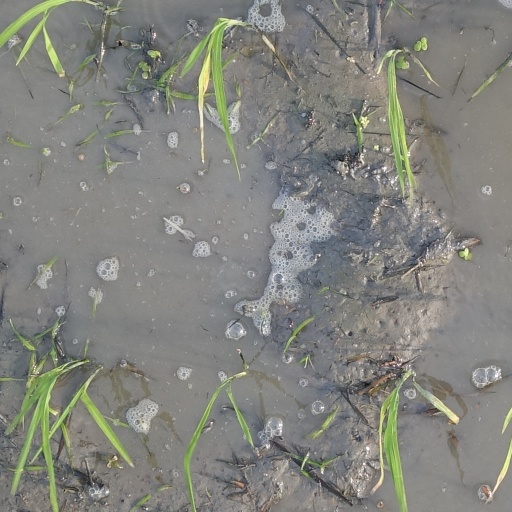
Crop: rice